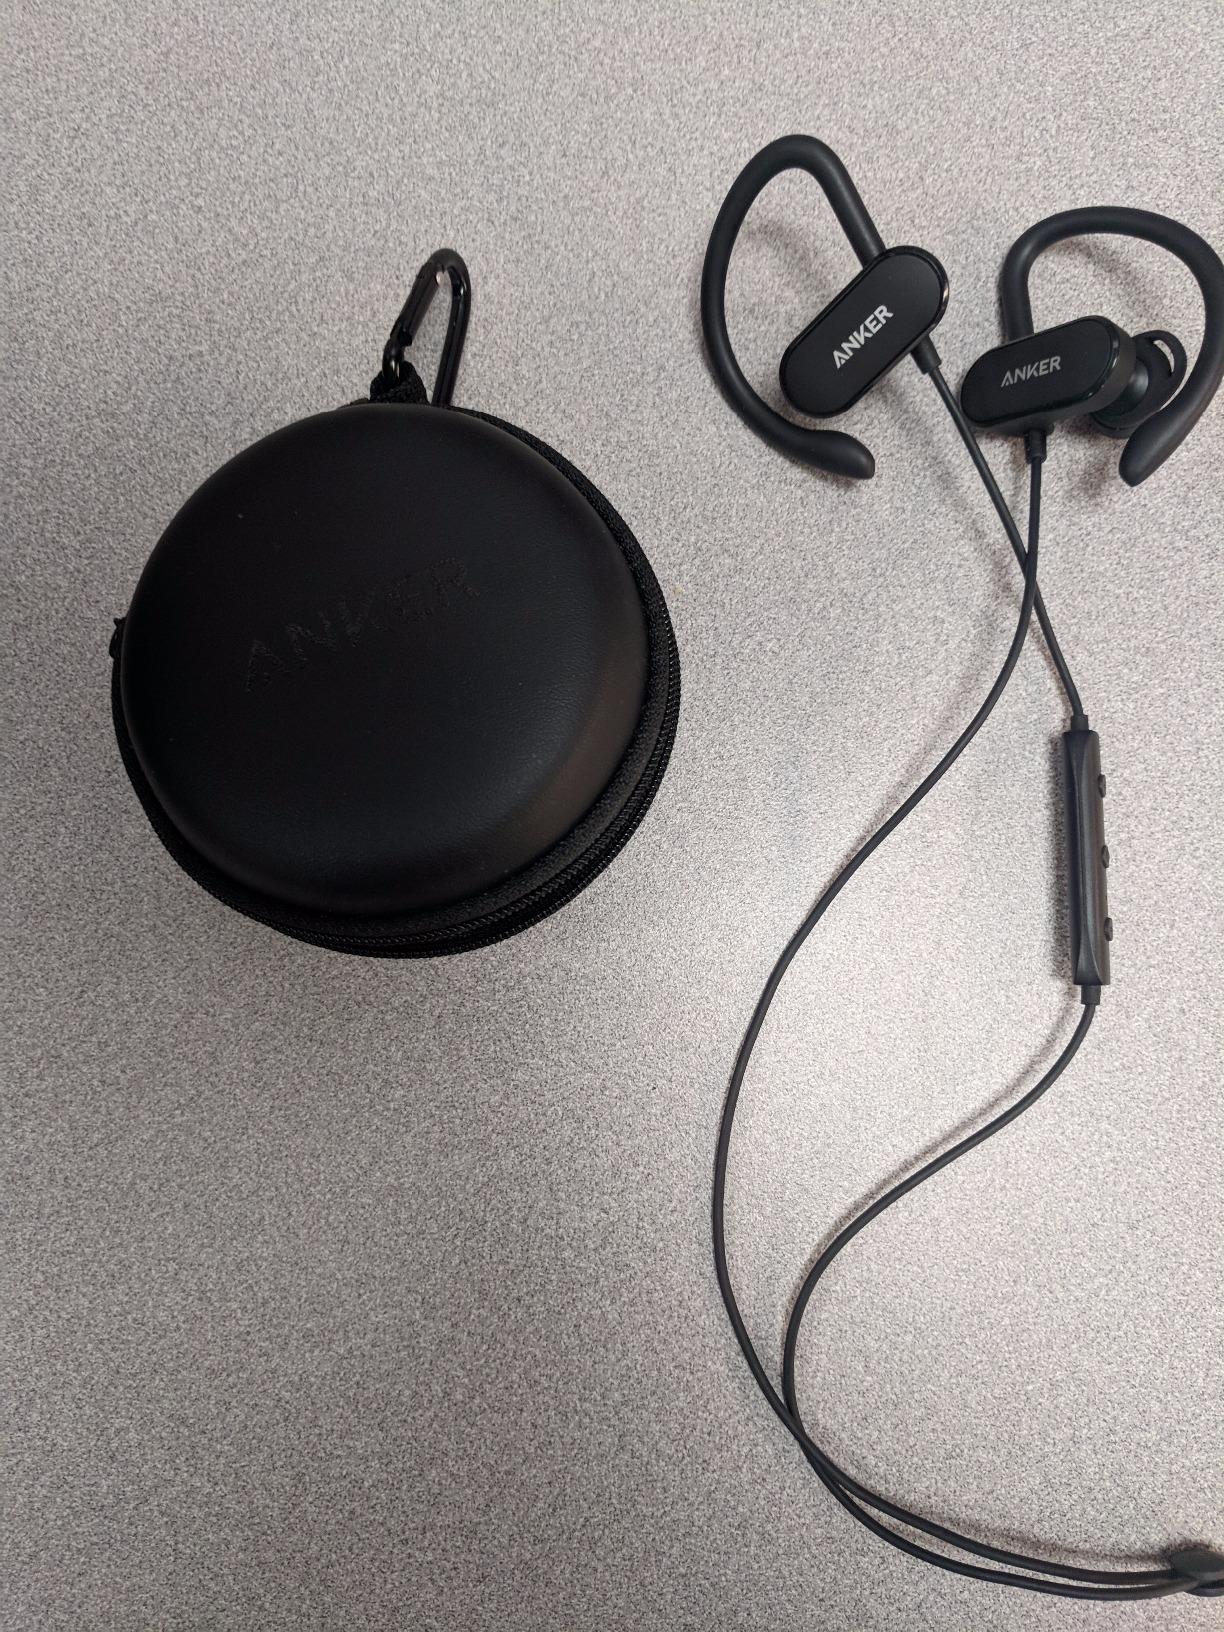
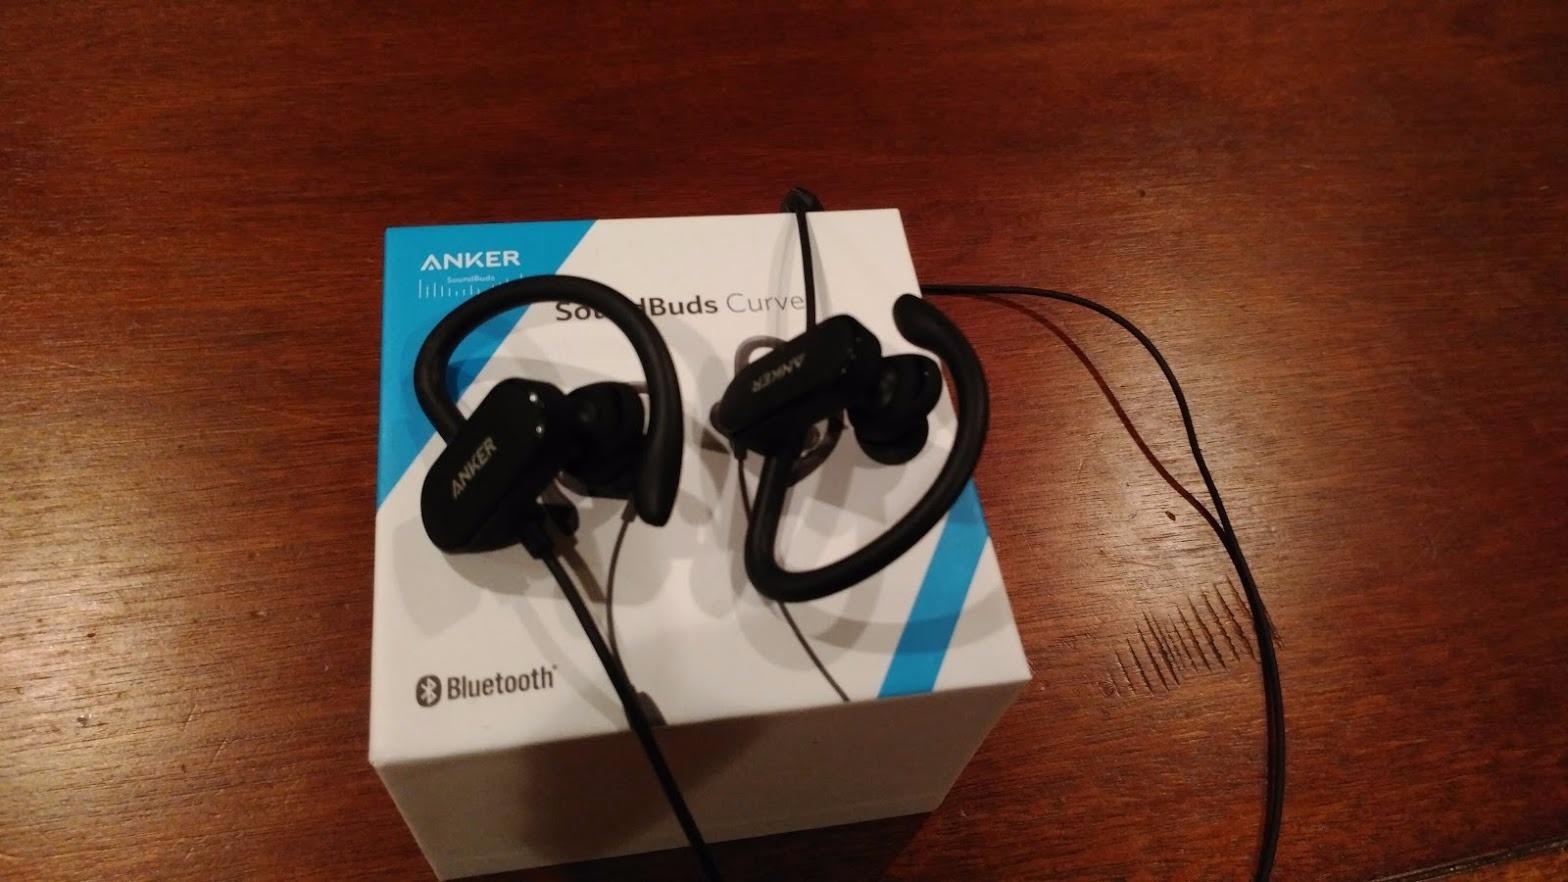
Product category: headphones
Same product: yes